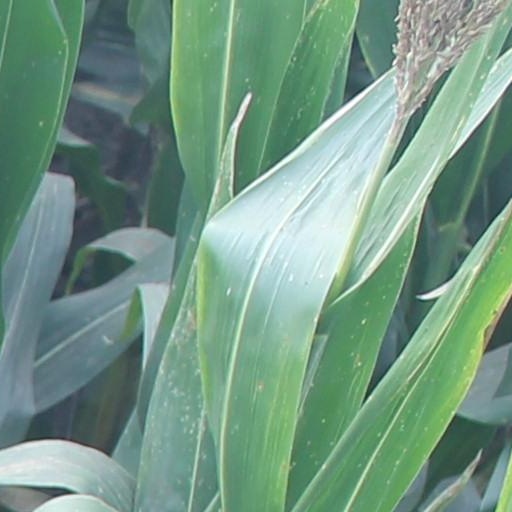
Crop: maize; corn